Battleship (film)

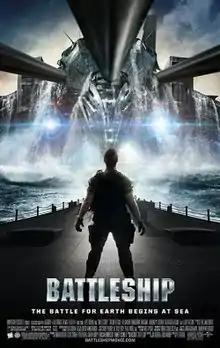
Theatrical release poster

Battleship is a 2012 American military science fiction action film loosely based on the board game of the same name by Hasbro. The film was directed by Peter Berg from a script by brothers Jon and Erich Hoeber and stars Taylor Kitsch, Alexander Skarsgård, Brooklyn Decker, Rihanna in her feature film debut, Tadanobu Asano, Hamish Linklater and Liam Neeson. Filming took place in Hawaii and on . In the film, the crews of a small group of warships are forced to battle against a naval fleet of extraterrestrial origin in order to thwart their destructive goals.